Azur Lane

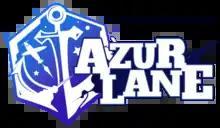
English release logo

Azur Lane is a side-scrolling shoot 'em up video game created by Chinese developers Shanghai Manjuu and Xiamen Yongshi, released in 2017 for the iOS and Android operating systems. Set in an alternate timeline of World War II, players engage in side-scrolling shooter gameplay, using female moe anthropomorphic characters based on warships from the war's major participants. Other gameplay elements, like customizing a dorm and in-game characters, are also present.